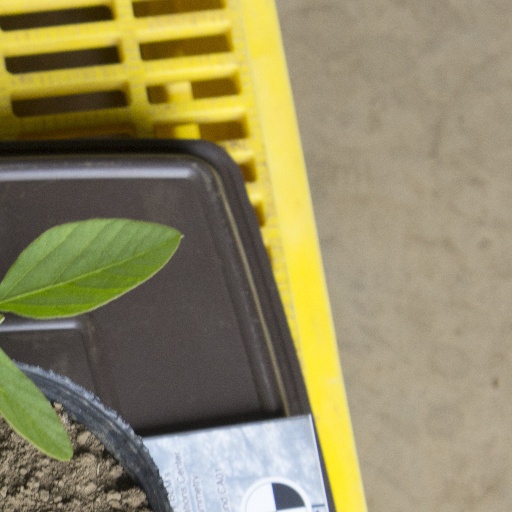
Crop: soybean